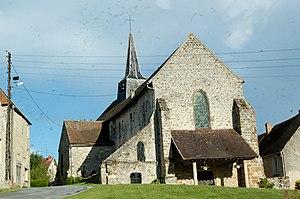
Église de Connigis.
Cet article recense les monuments historiques du sud de l'Aisne, en France.
L'église Saint-Georges est une église située à Connigis, en France.
Cet article recense les monuments historiques français classés en 1920.